Francis Smith of Warwick

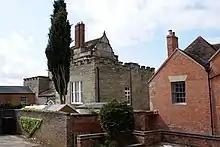
The Marble House, Warwick.

The antiquary Daines Barrington noted in 1784, after viewing several Smith of Warwick houses, found "all of them convenient and handsome" despite changes in taste. Colvin summarised the elements by which a Smith house is easily recognizable: three storeys, with the central three bays emphasized by a slight projection or recession; uniform fenestration with exterior detail confined to keystones, architraves, quoins and a balustraded parapet, which was the most significant modernisation of a formula derived in essence from the late seventeenth-century model typified by Belton House. In the plans there was invariably a hall backed by a saloon in the centre, with a staircase set to one side. In spite of some splendid effects achieved by plasterwork and joinery, Colvin noted that "the spatial effects are simple and unenterprising".